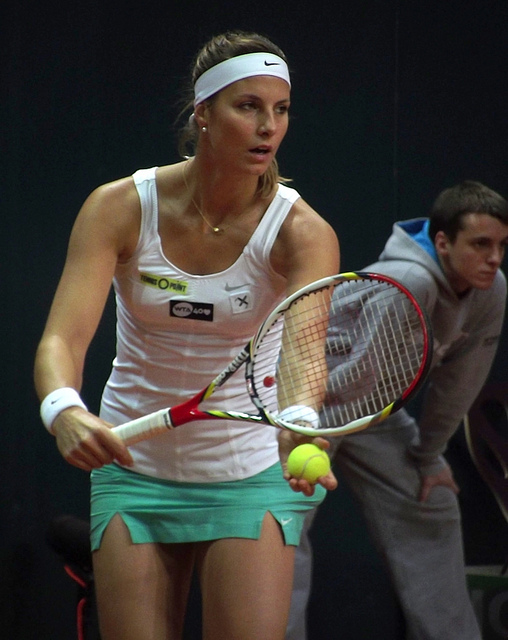
vận động viên tennis nữ đang cầm vợt và bóng trên hai tay